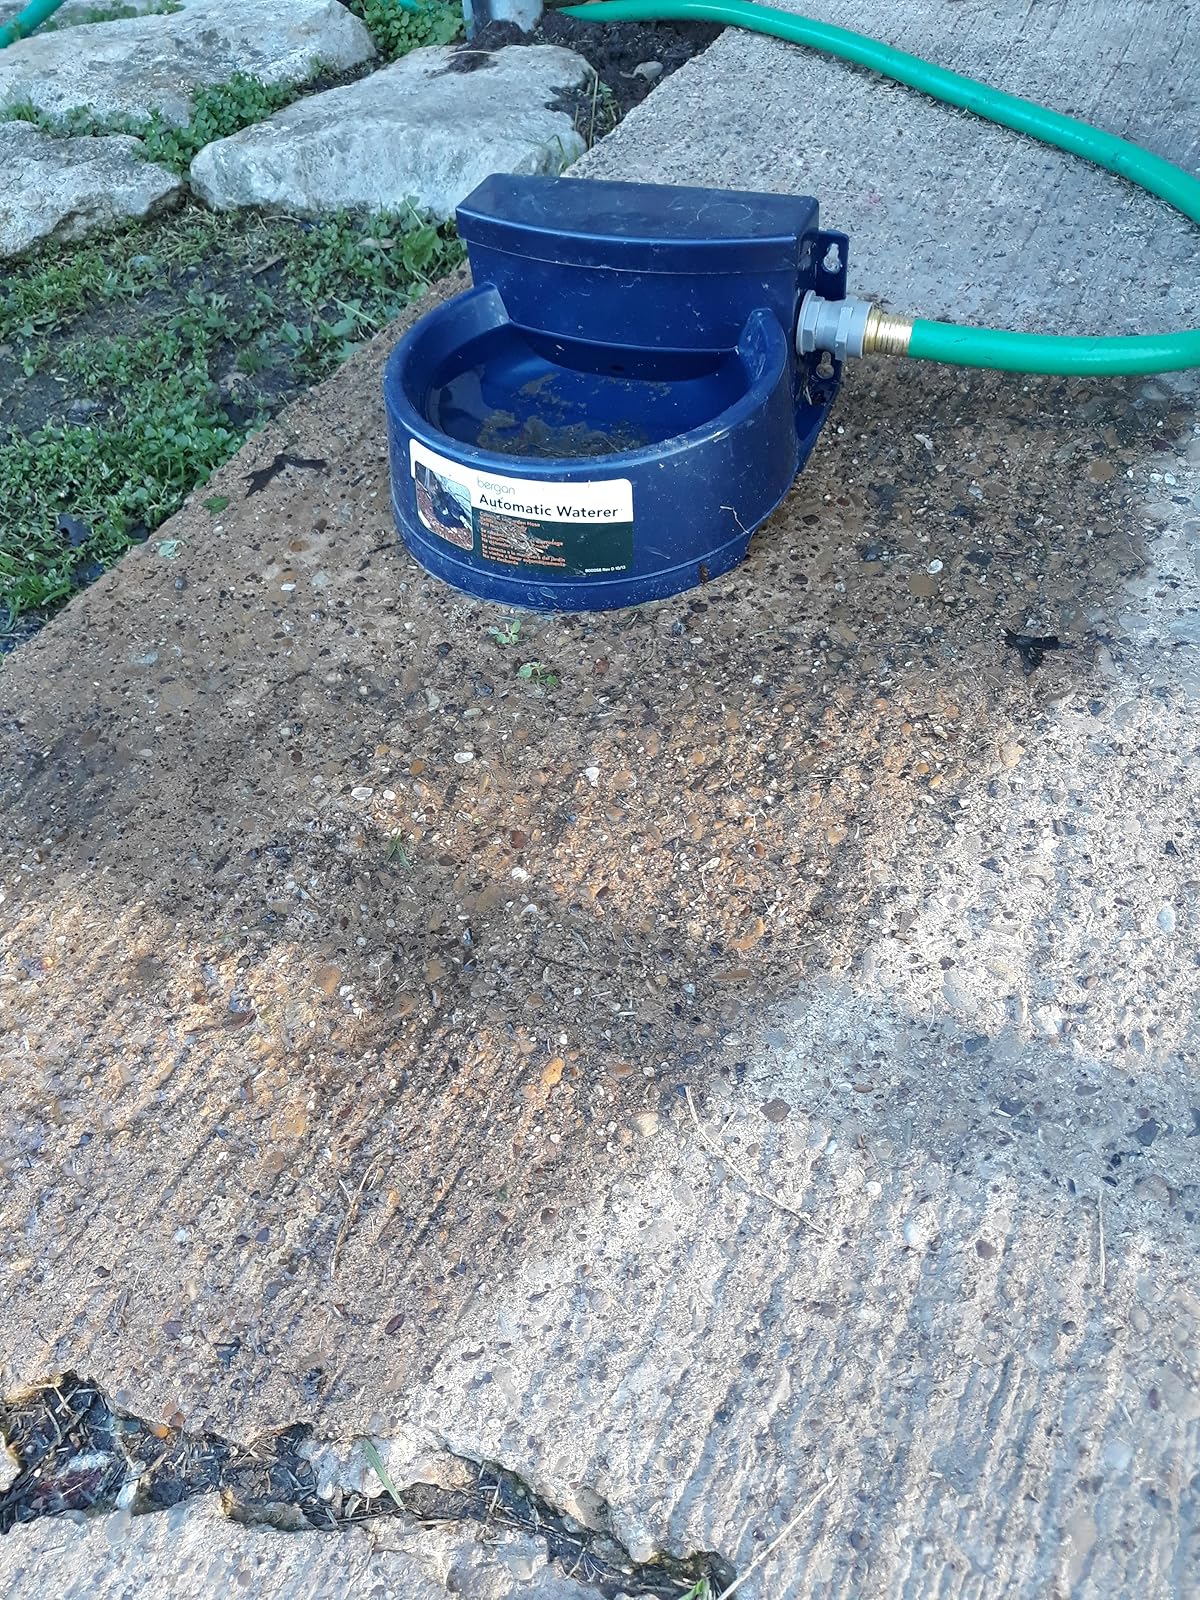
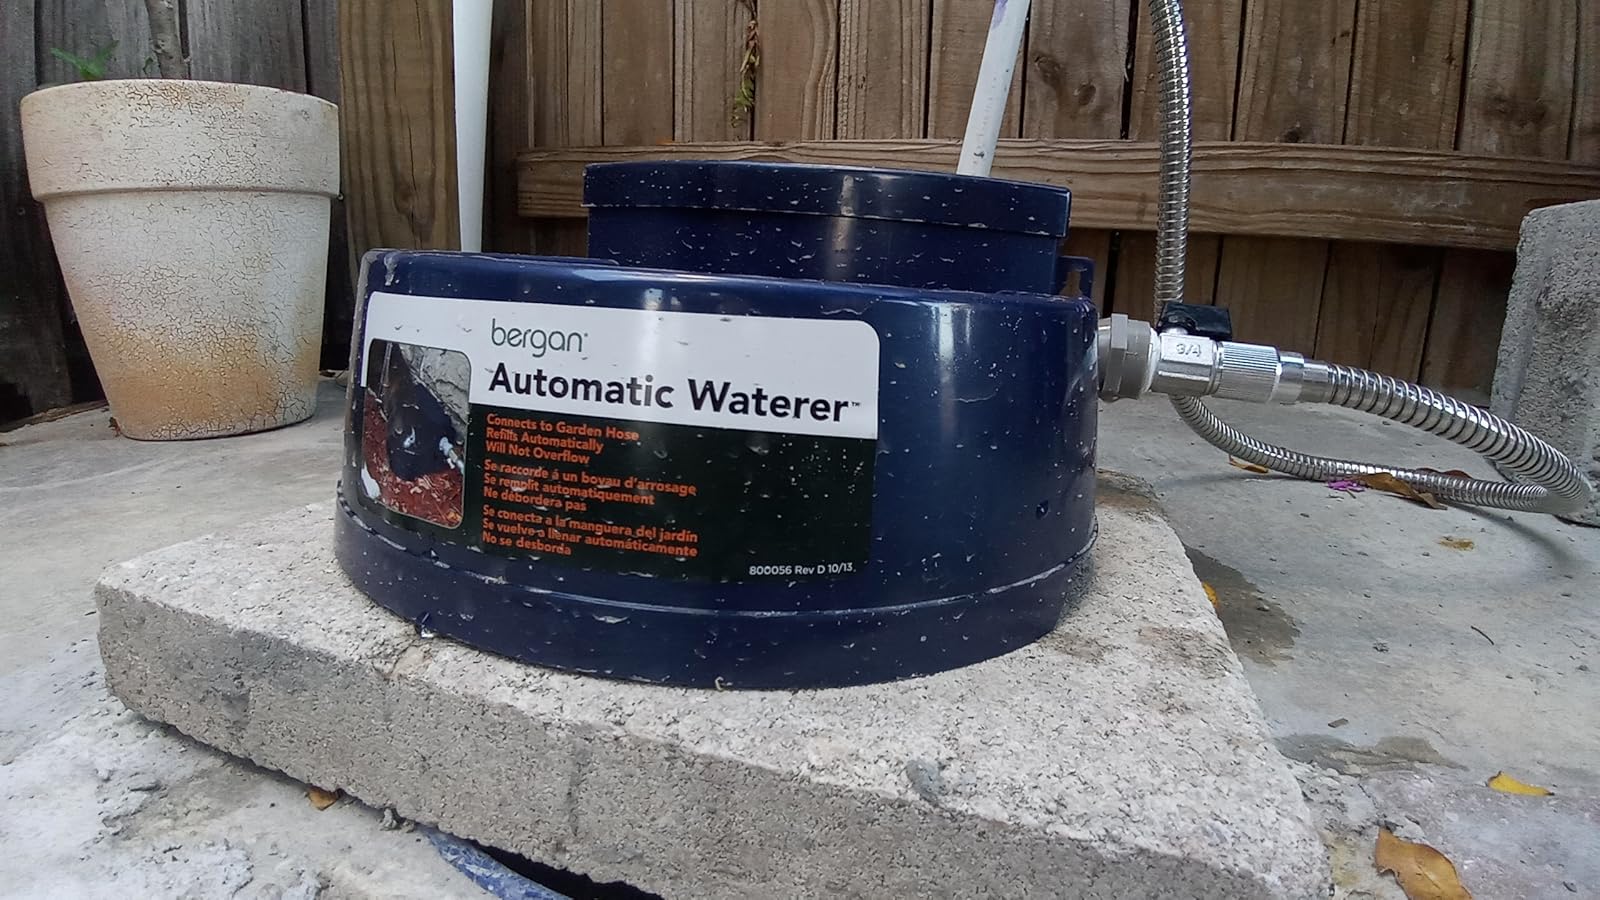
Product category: items_bowl
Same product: yes